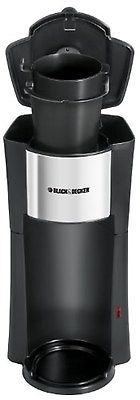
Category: coffee maker